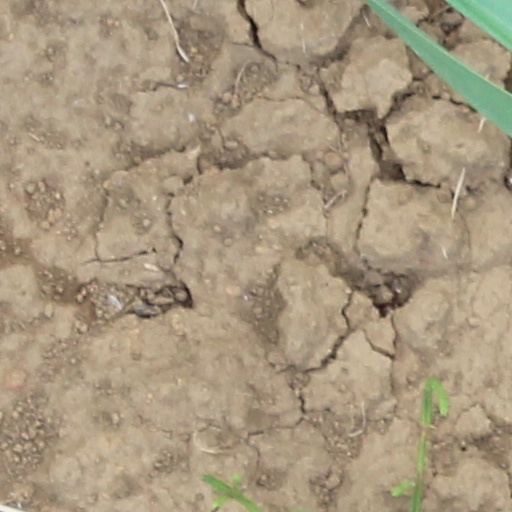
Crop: wheat